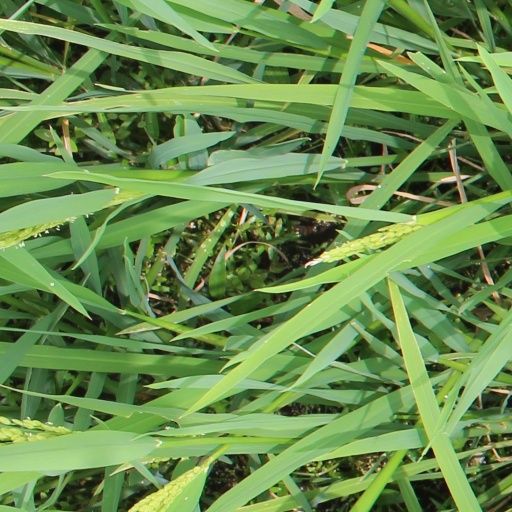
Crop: rice